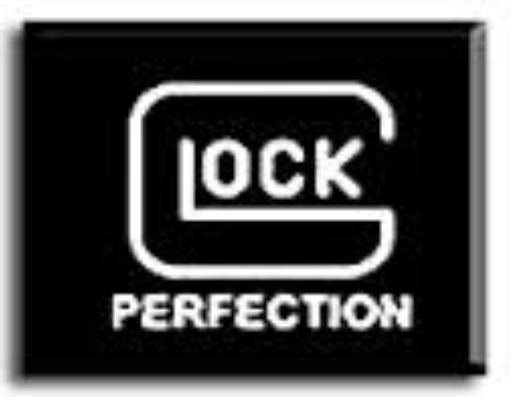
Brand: Glock-2
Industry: Clothes